Tree structure

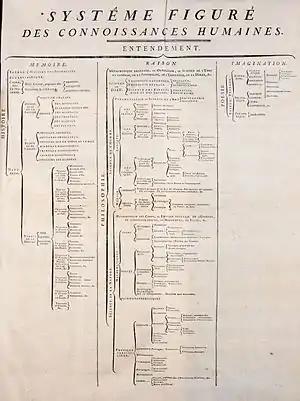
The original Encyclopédie (1752) used a tree diagram to show the way in which its subjects were ordered.

A tree structure, tree diagram, or tree model is a way of representing the hierarchical nature of a structure in a graphical form. It is named a "tree structure" because the classic representation resembles a tree, although the chart is generally upside down compared to a biological tree, with the "stem" at the top and the "leaves" at the bottom.